Ulyanovsk

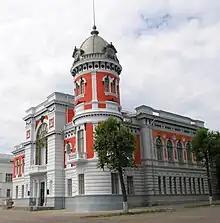
Regional Museum of History and Arts

Ulyanovsk has a humid continental climate (Köppen climate classification "Dfb"). Average temperature is in February and in July. Falls are generally warm, with snow beginning to accumulate by mid-November. Winters tend to be cold but with moderate amounts of snowfall and nighttime lows occasionally dipping below . Summer weather arrives in mid-May. Precipitation averages about . The city is subject to frequent, but moderate, droughts. Springs and summers are sunny, but fall and winter are usually cloudy. Median annual temperature is .